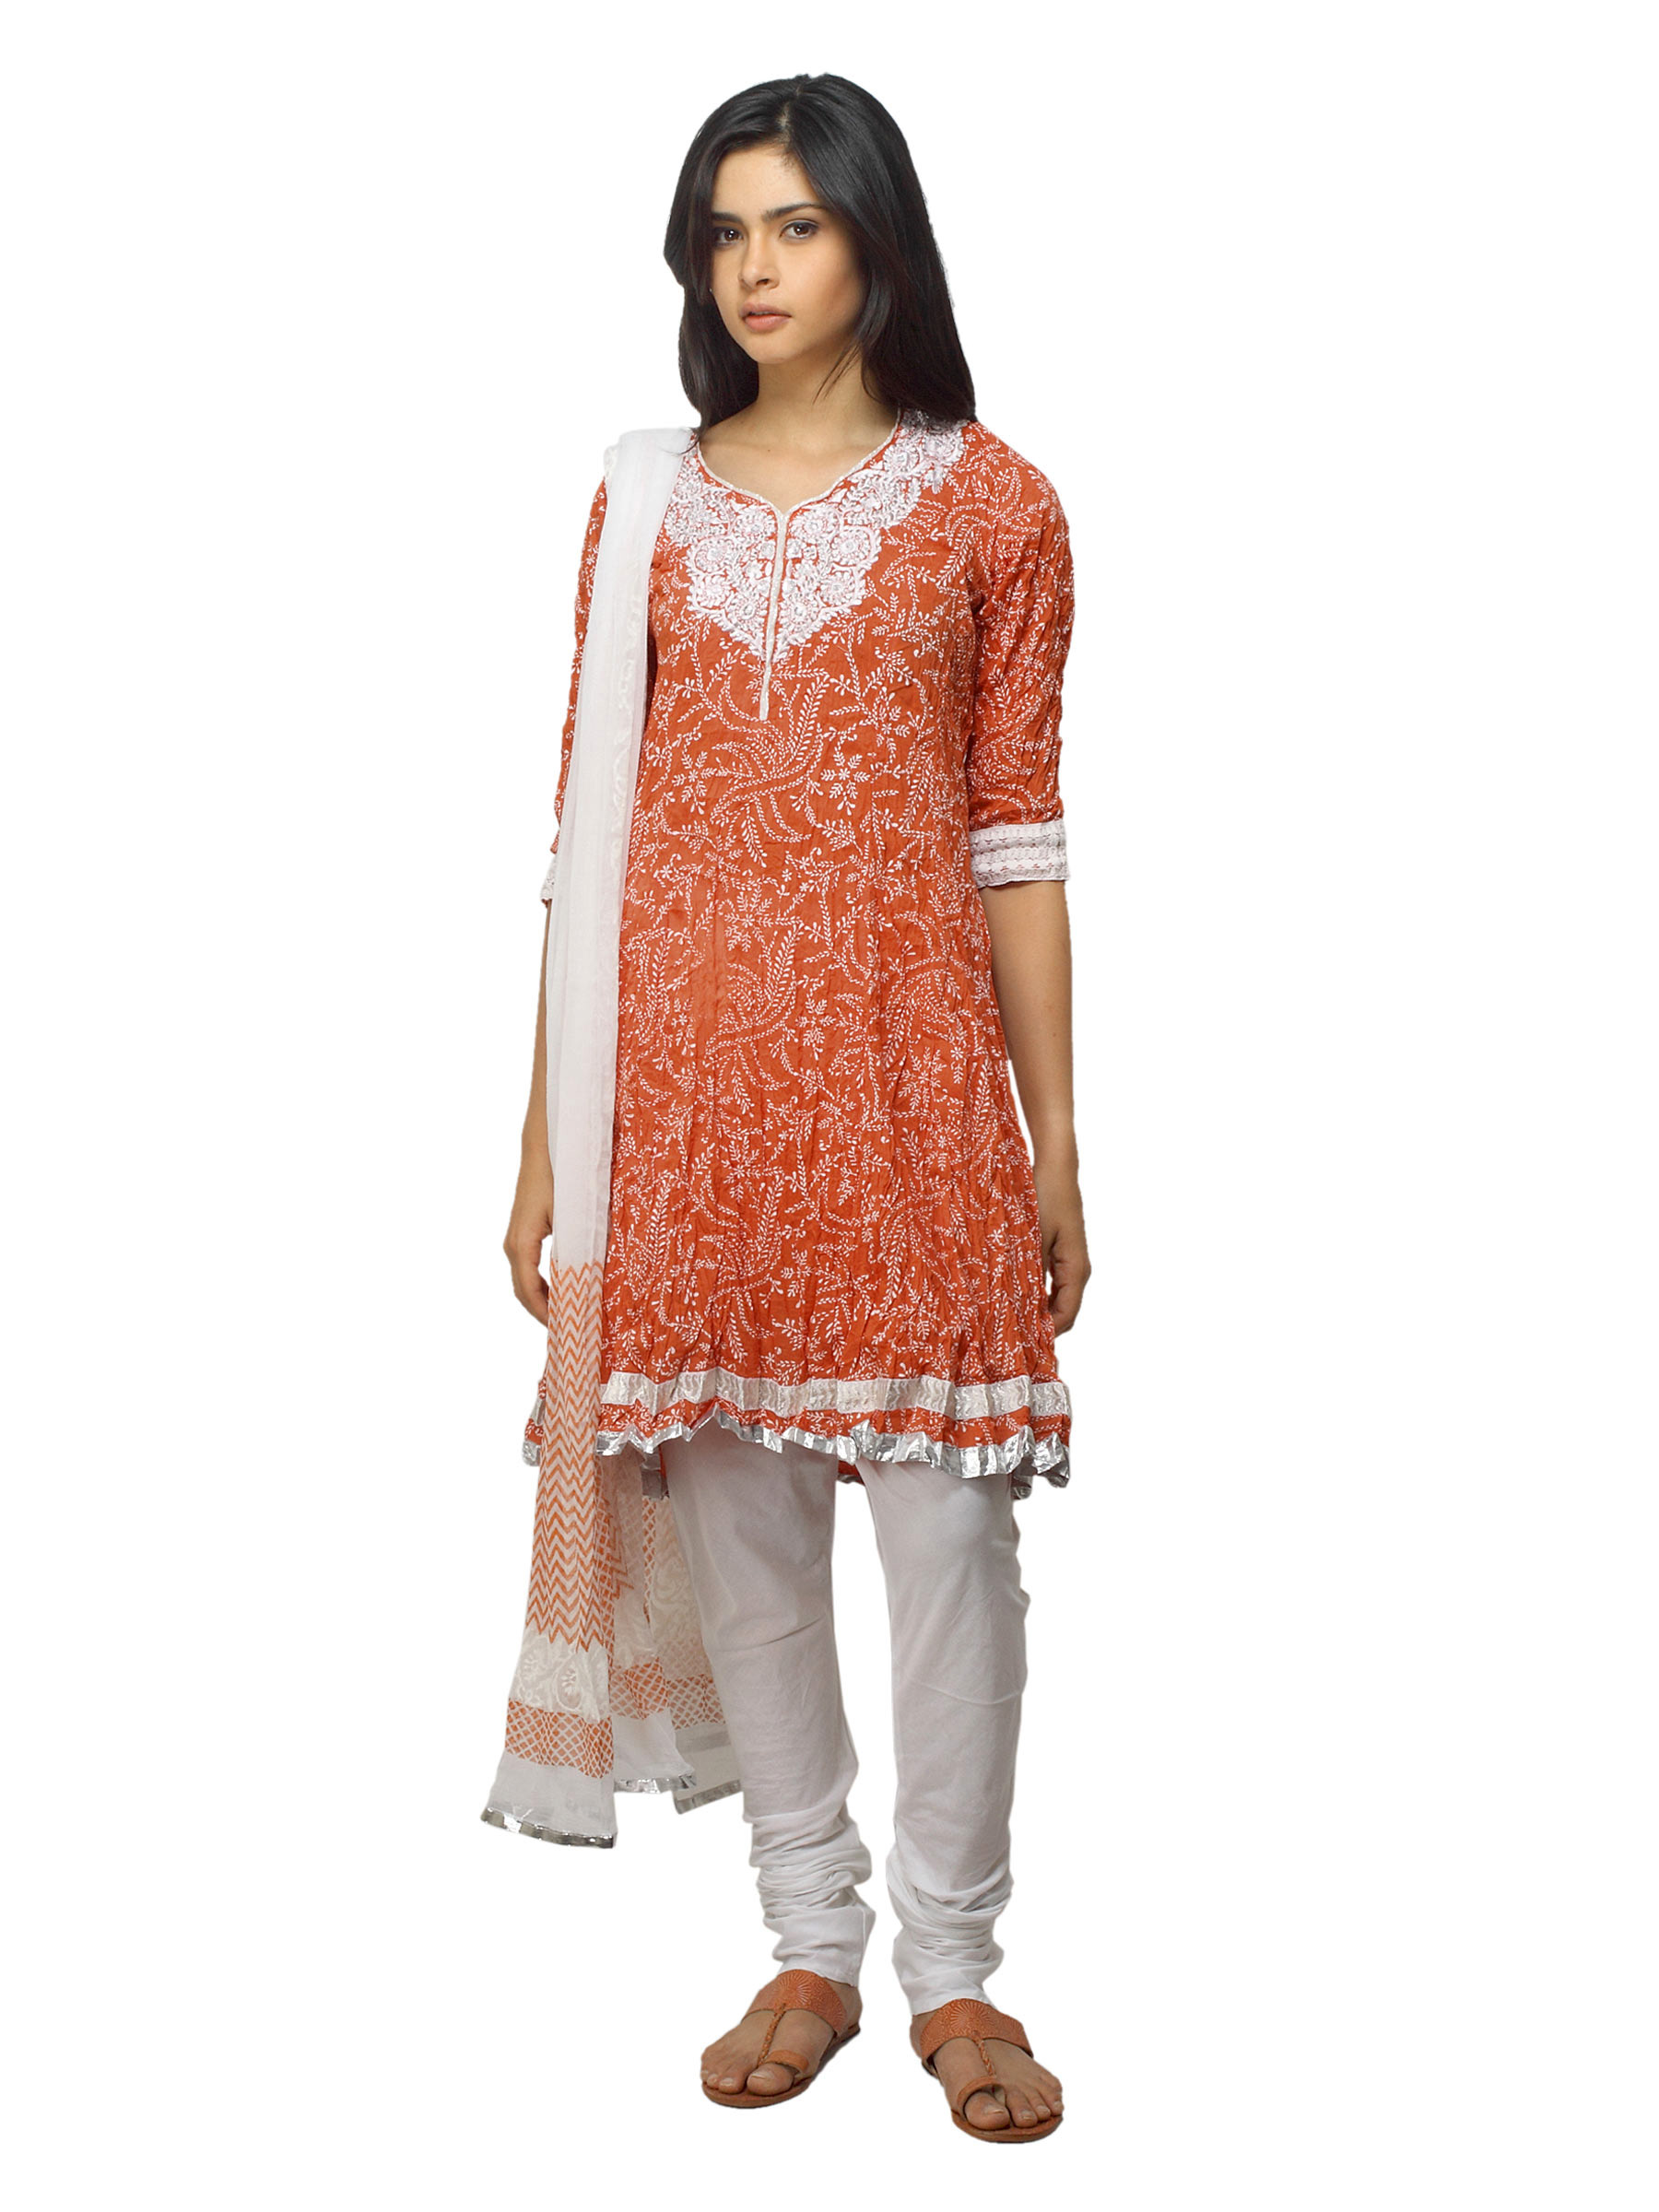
Biba Women Orange & White Printed Churidar Kurta with Dupatta
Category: Apparel / Apparel Set / Kurta Sets
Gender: Women
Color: Orange
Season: Summer 2012
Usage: Ethnic